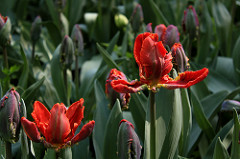
Flower: tulip